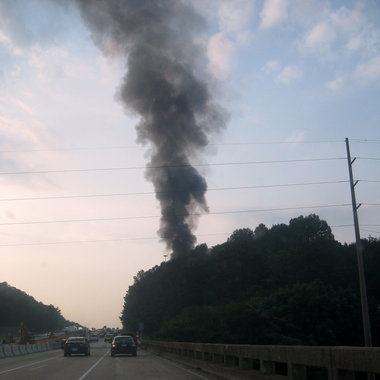
Fire: no
Smoke: yes